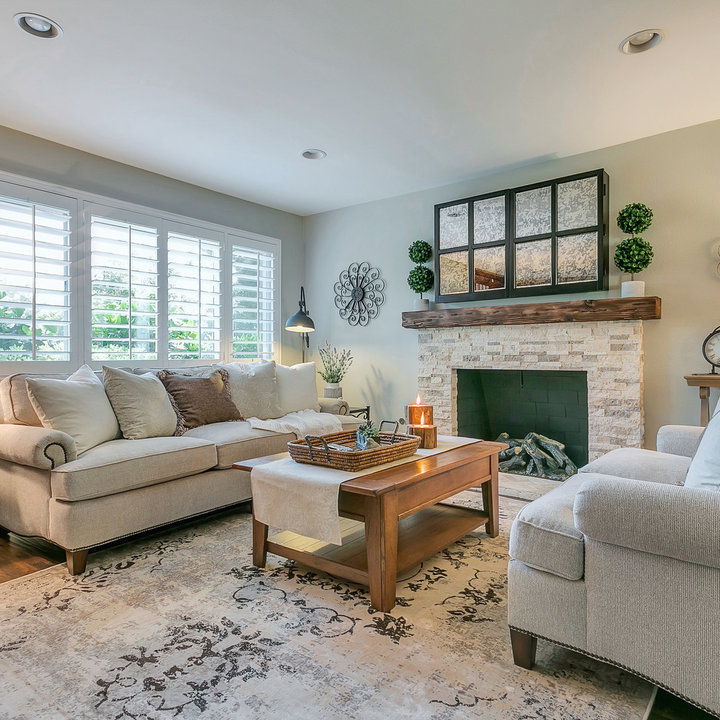
Style: Rustic